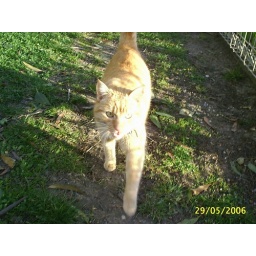
The neighbour's cat in Ballarat in Victoria - a very cute cat